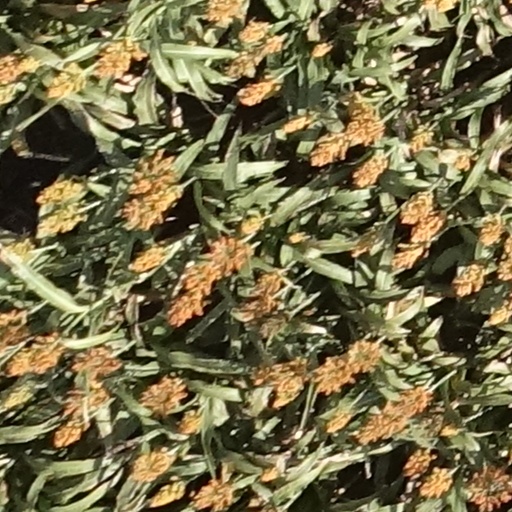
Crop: sorghum